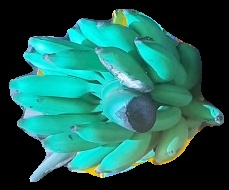
Variety: elakki-bale
Grade: grade2